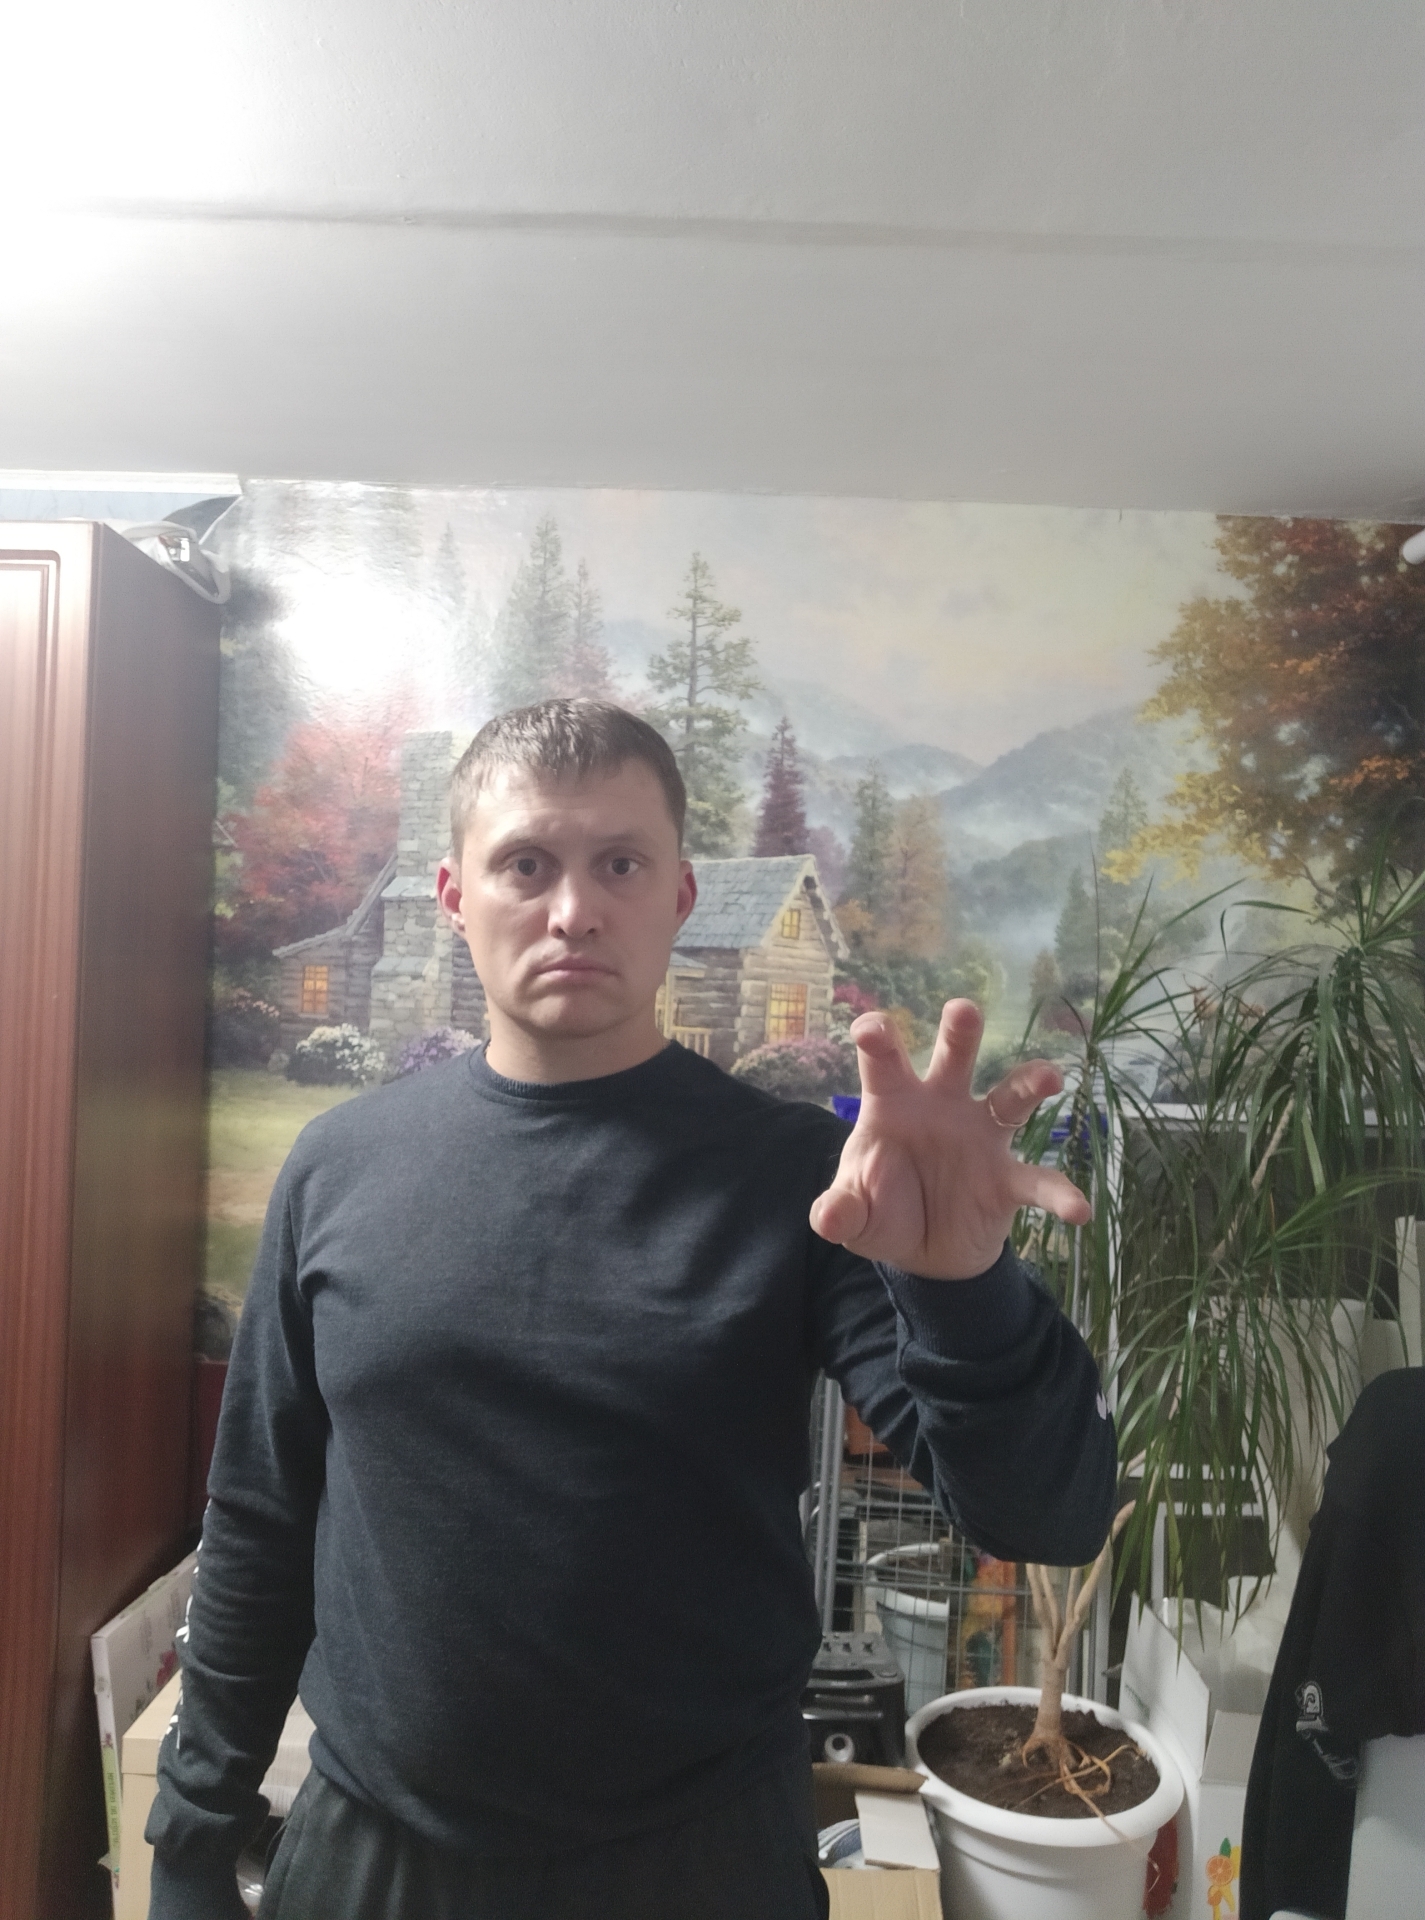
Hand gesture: grabbing